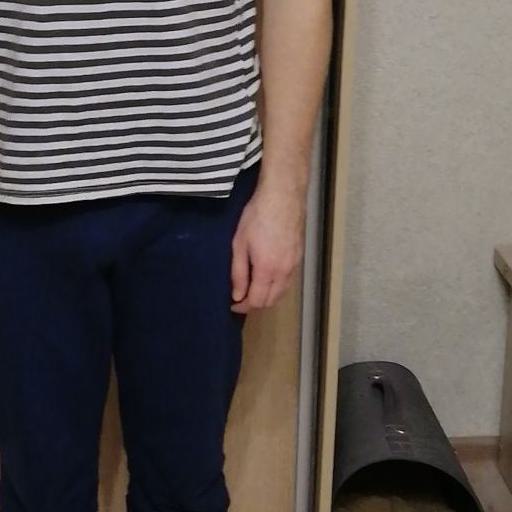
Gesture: no_gesture